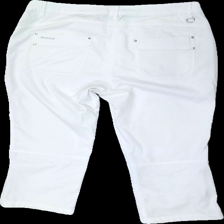
View: back
Type: Trousers
Category: Ladies
Brand: Not in the list
Brand text on label: XDS (by Daily Sports)
Colors: White
Material: 82% poly, 18% acry
Cut: Regular
Size: 42
Season: Summer
Stains: Minor
Price range: <50
Recommended usage: Export
Description: White capri trousers from XDS by Daily Sports, size 42. Poor condition.